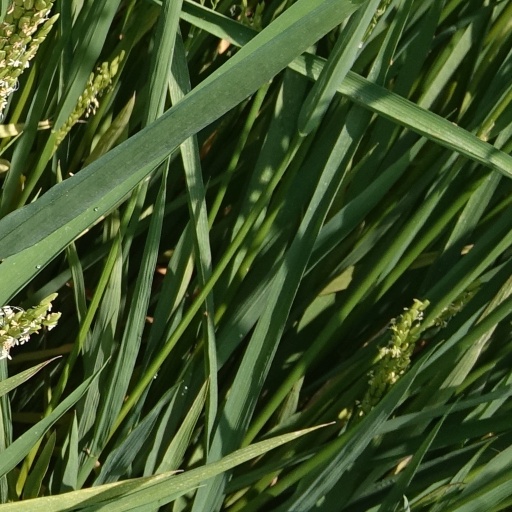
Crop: rice